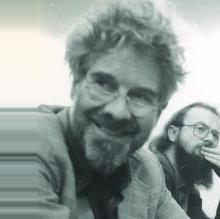
Age: 54